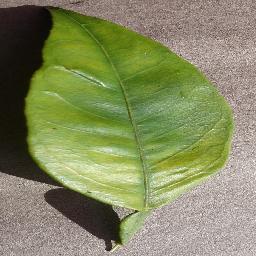
Label: Orange___Haunglongbing_(Citrus_greening)